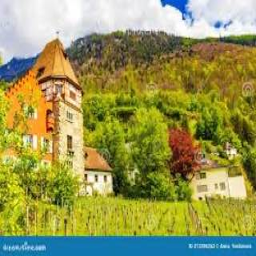
Red House